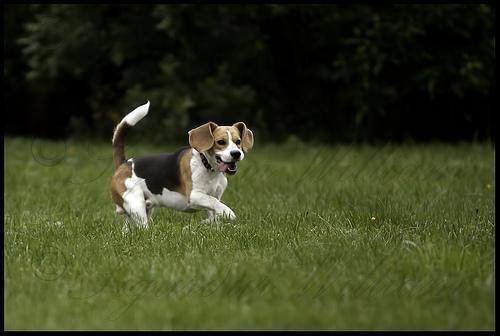
beagle